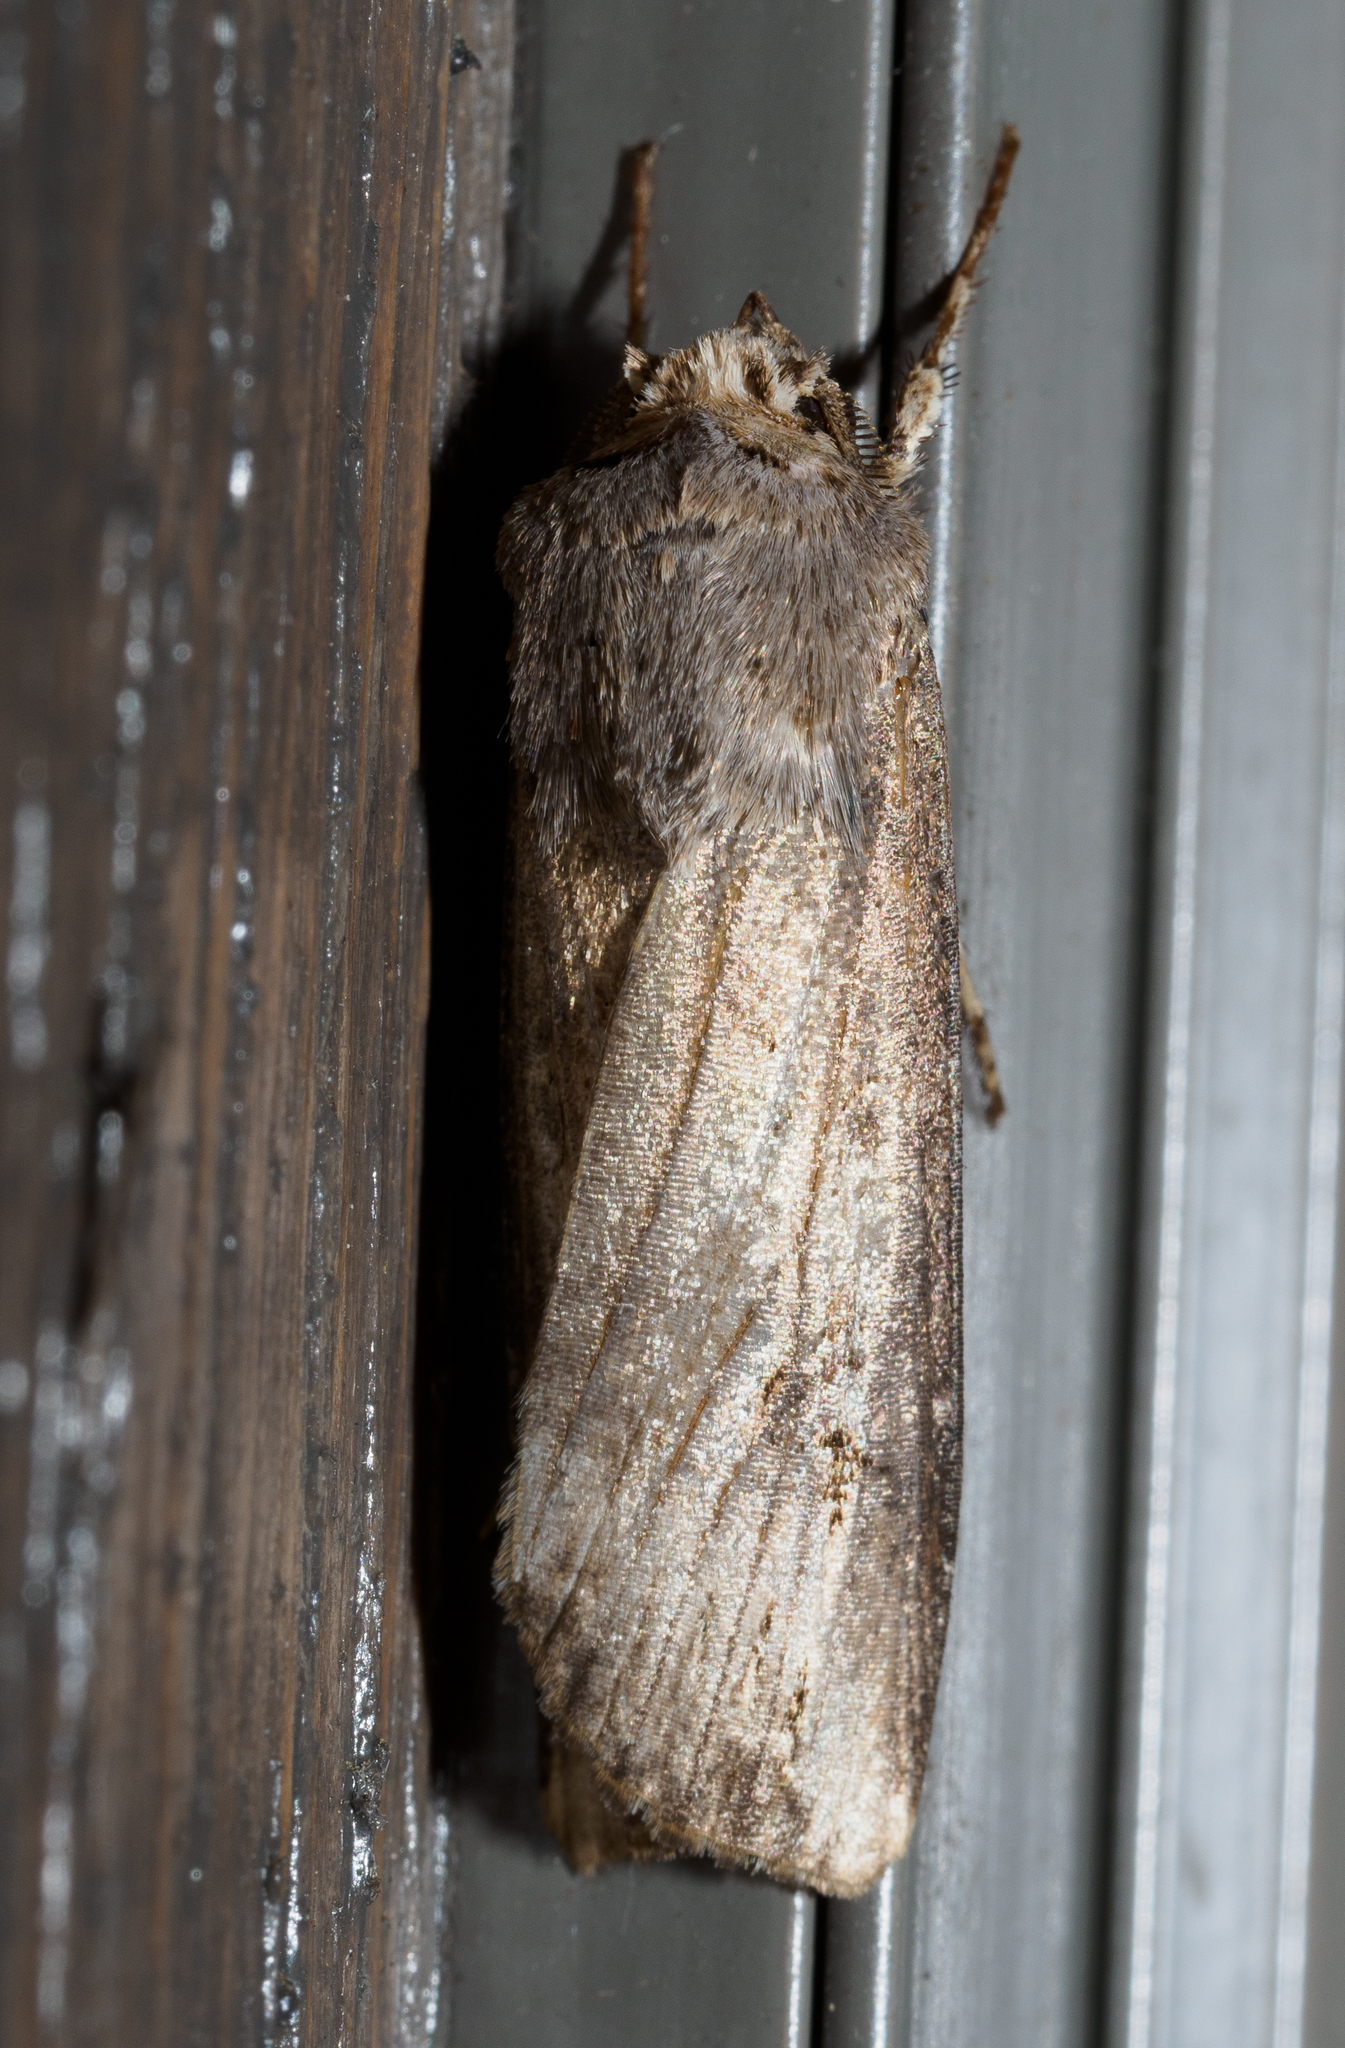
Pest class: cutworms